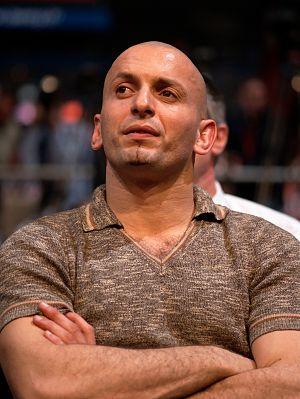
Le champion olympique de judo Djamel Bouras au meeting de François Bayrou du 18 avril au Palais omnisports de Paris-Bercy, dans le cadre de la campagne présidentielle de 2007.
La section judo du Paris Saint-Germain ou Paris Saint-Germain Judo est un club de judo professionnel français fondé en 2017 et basé à Paris en France.
Ils sont de Lyon ou ont marqué la ville de leur influence :
Djamel Bouras, né le 11 août 1971 à Givors, est un judoka français, champion olympique à Atlanta en 1996.